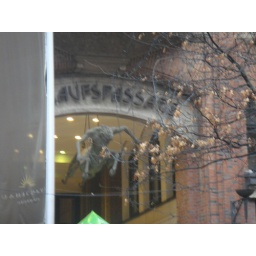
It was half man, half horse statue, flying above a door...interesting